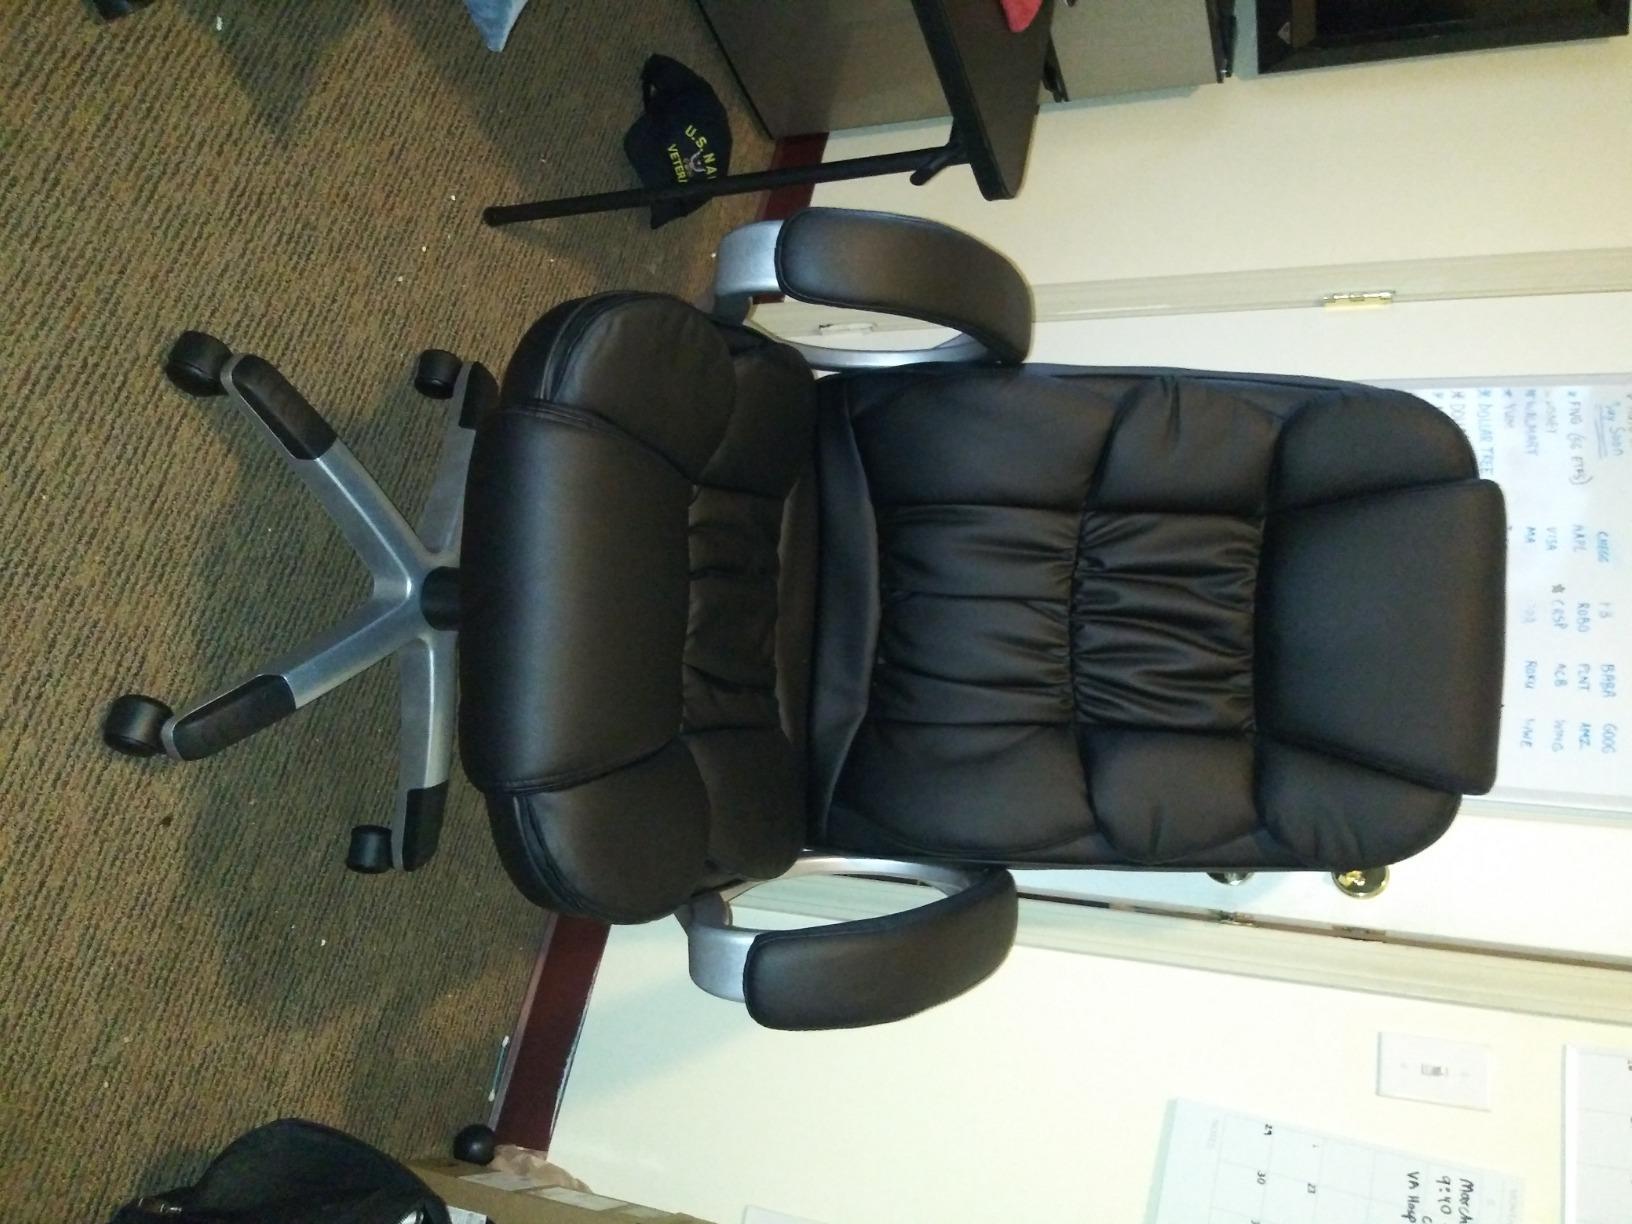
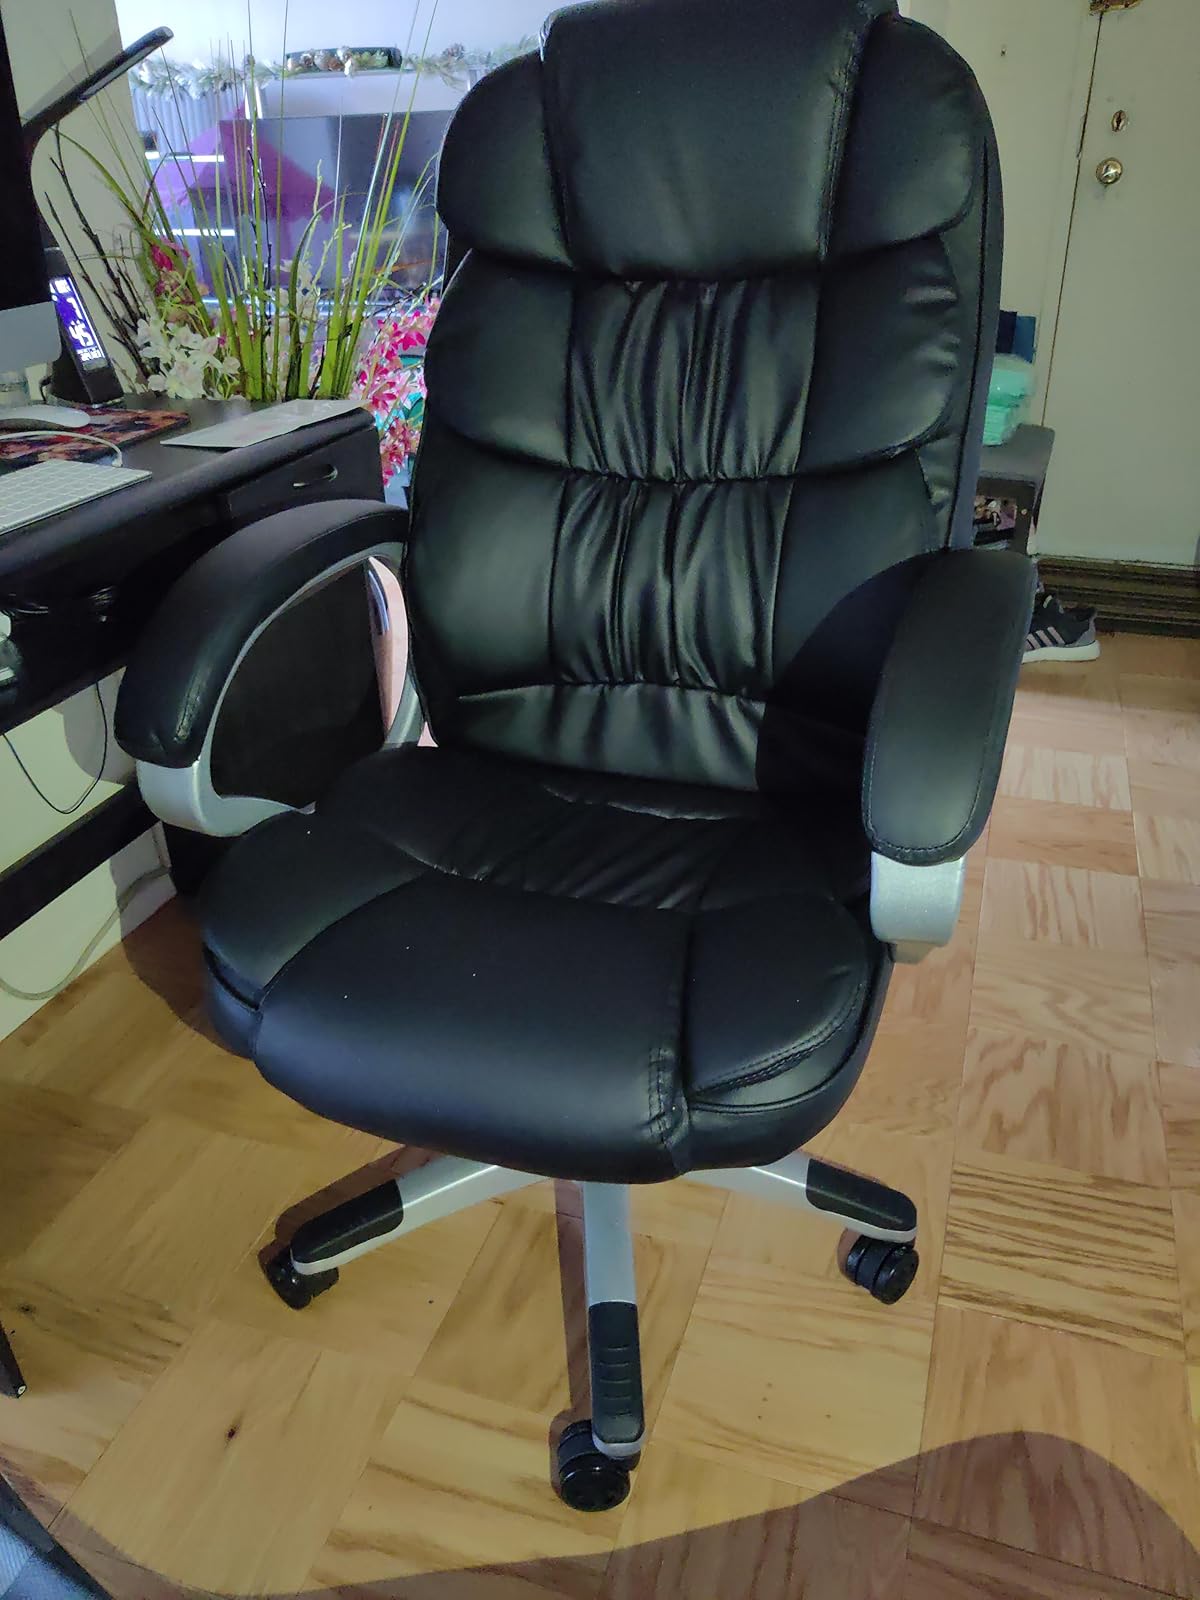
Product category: items_chair
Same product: yes